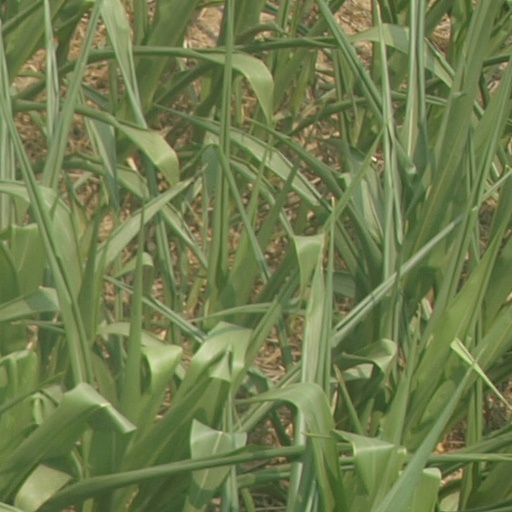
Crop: maize; corn